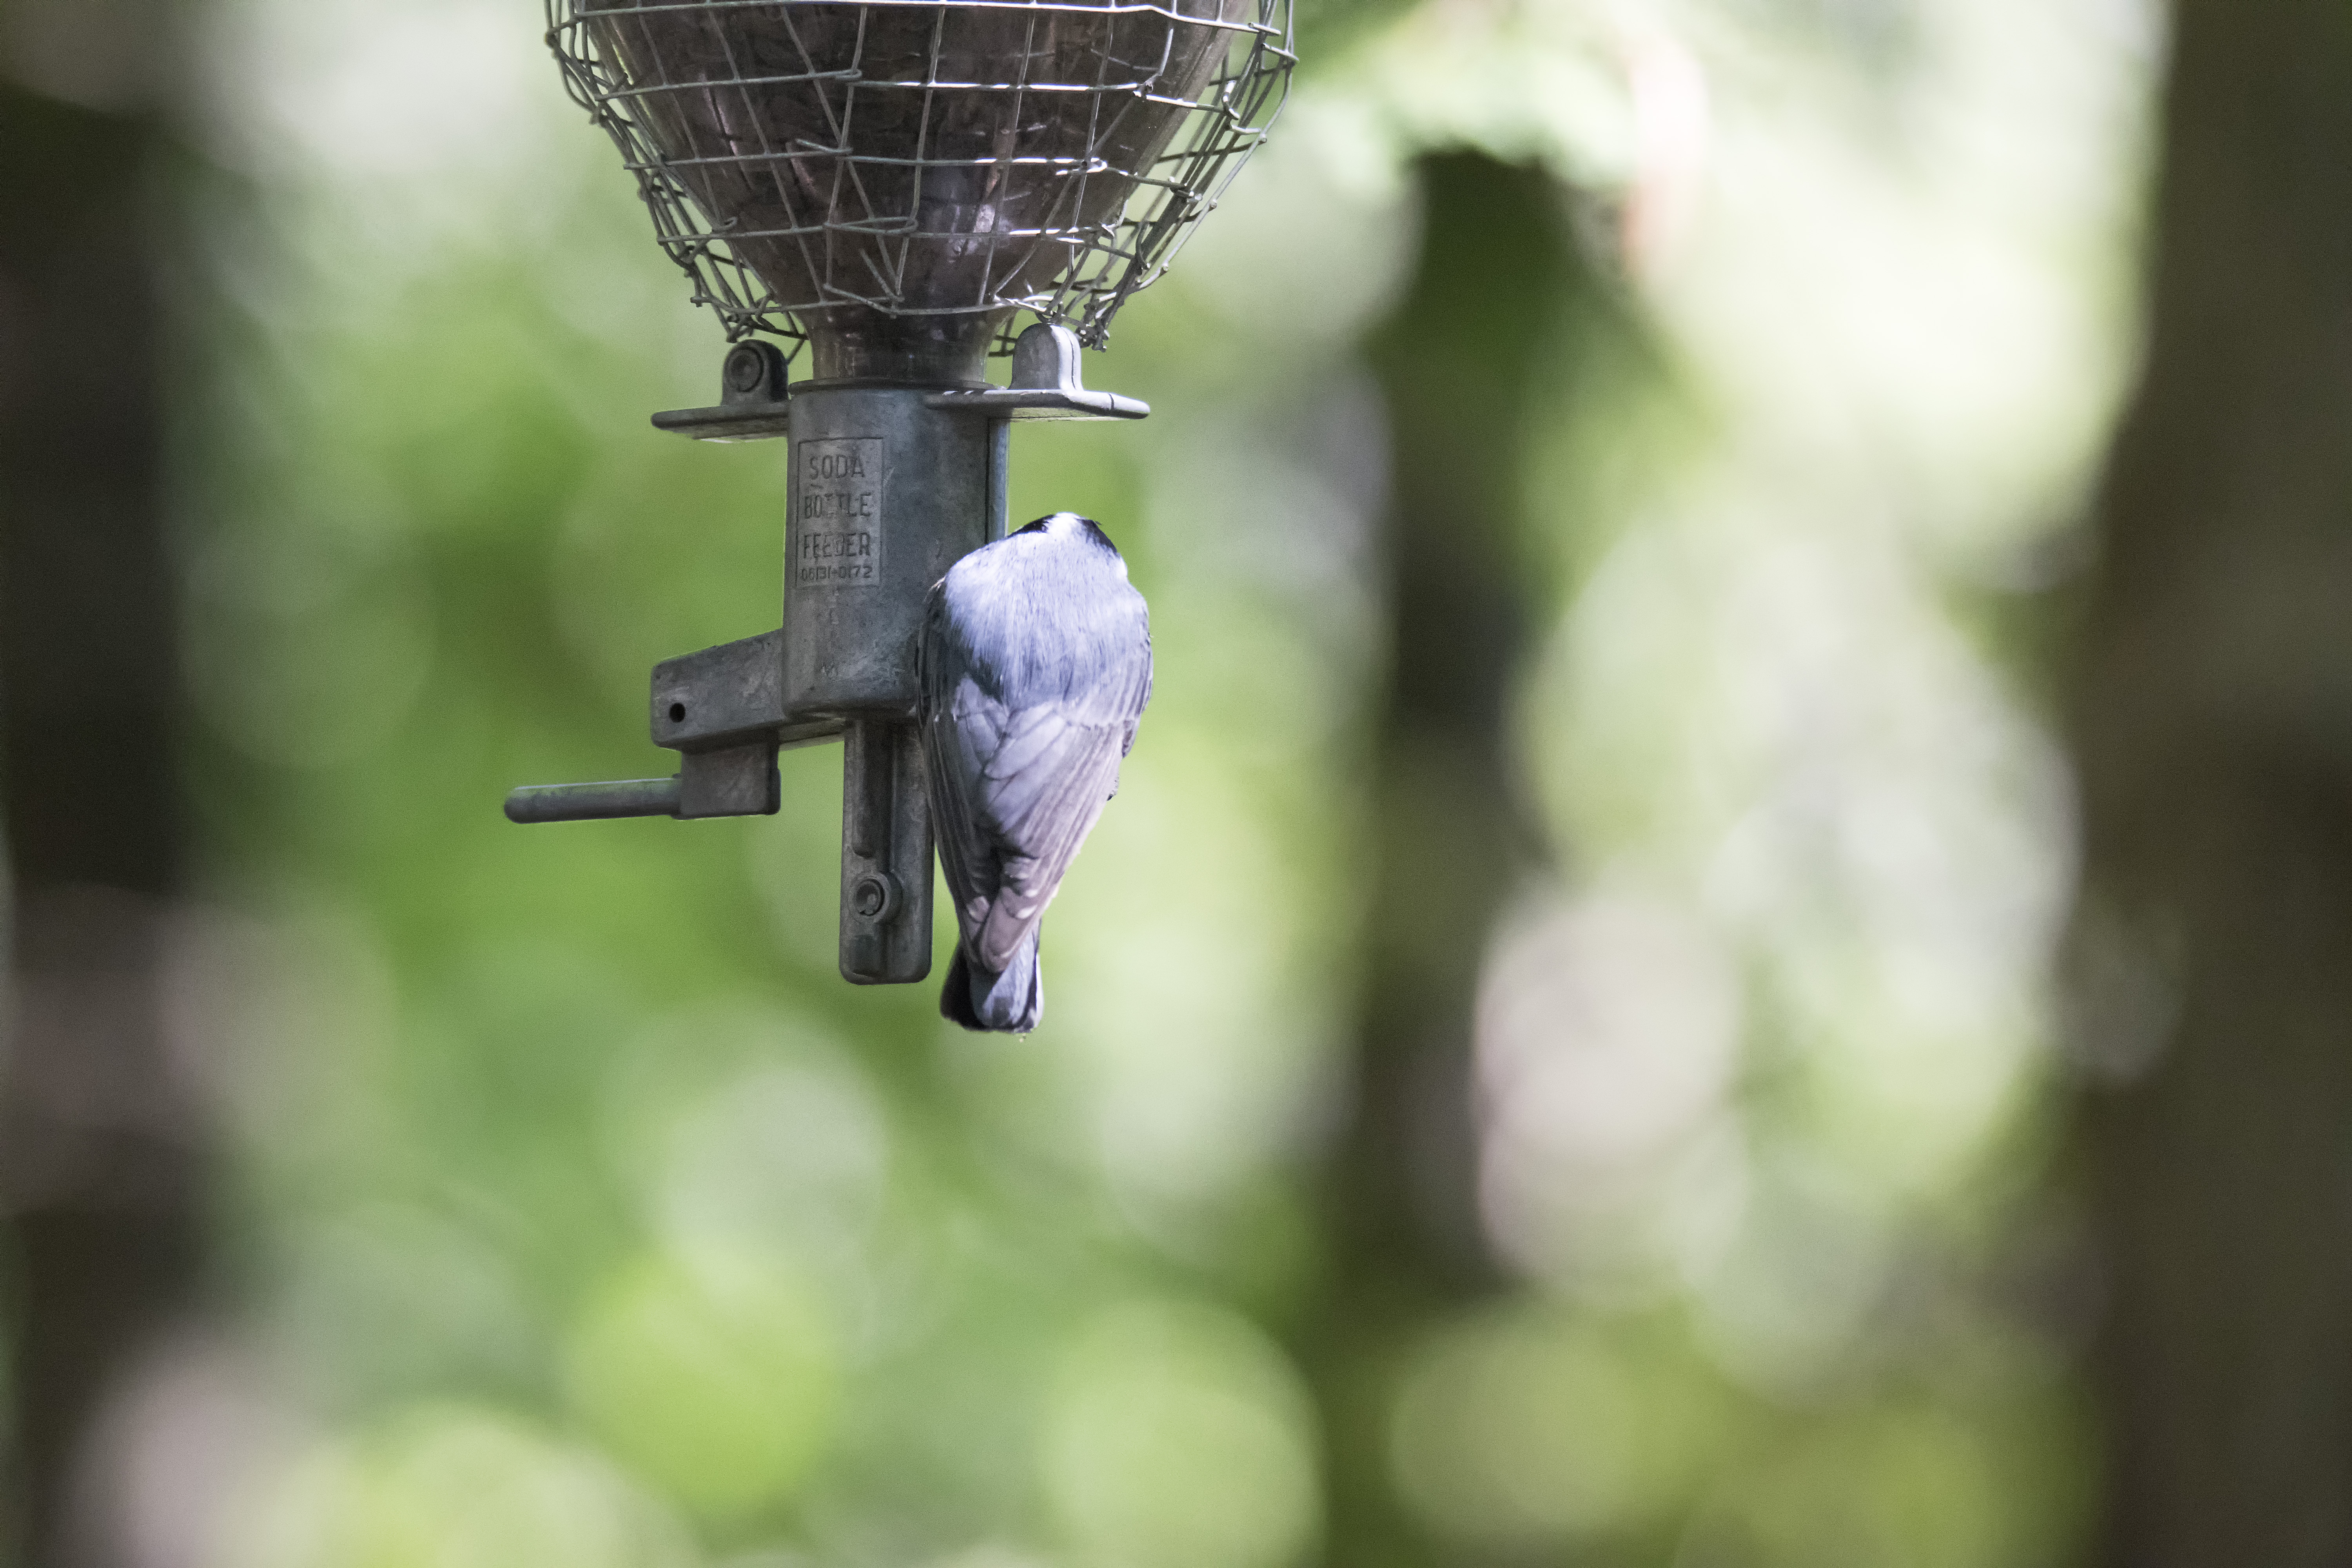
branch, bird, flower, green, red, hummingbird, close up, canada, a, quebec, parakeet, sherbrooke, oiseau, sittelle, poitrine, rousse, breasted, nuthatch, macro photography, perching bird